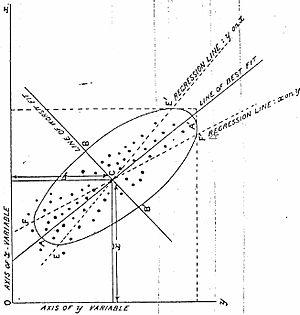
Première mise en évidence d'une Composante Principale, publiée par Karl Pearson en 1901 dans le Philosophical Magazine: ""On lines and planes of closest fit to systems of points in space"". Pearson emploie ici l'expression ""line of best fit"", et illustre la différence avec la technique de régression."
L'analyse en composantes principales, ou selon le domaine d'application la transformation de Karhunen–Loève, est une méthode de la famille de l'analyse des données et plus généralement de la statistique multivariée, qui consiste à transformer des variables liées entre elles en nouvelles variables décorrélées les unes des autres. Ces nouvelles variables sont nommées « composantes principales », ou axes principaux. Elle permet au praticien de réduire le nombre de variables et de rendre l'information moins redondante.